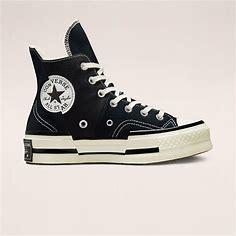
Brand: Converse
Model: Chuck Taylor All Star 1970S Canvas